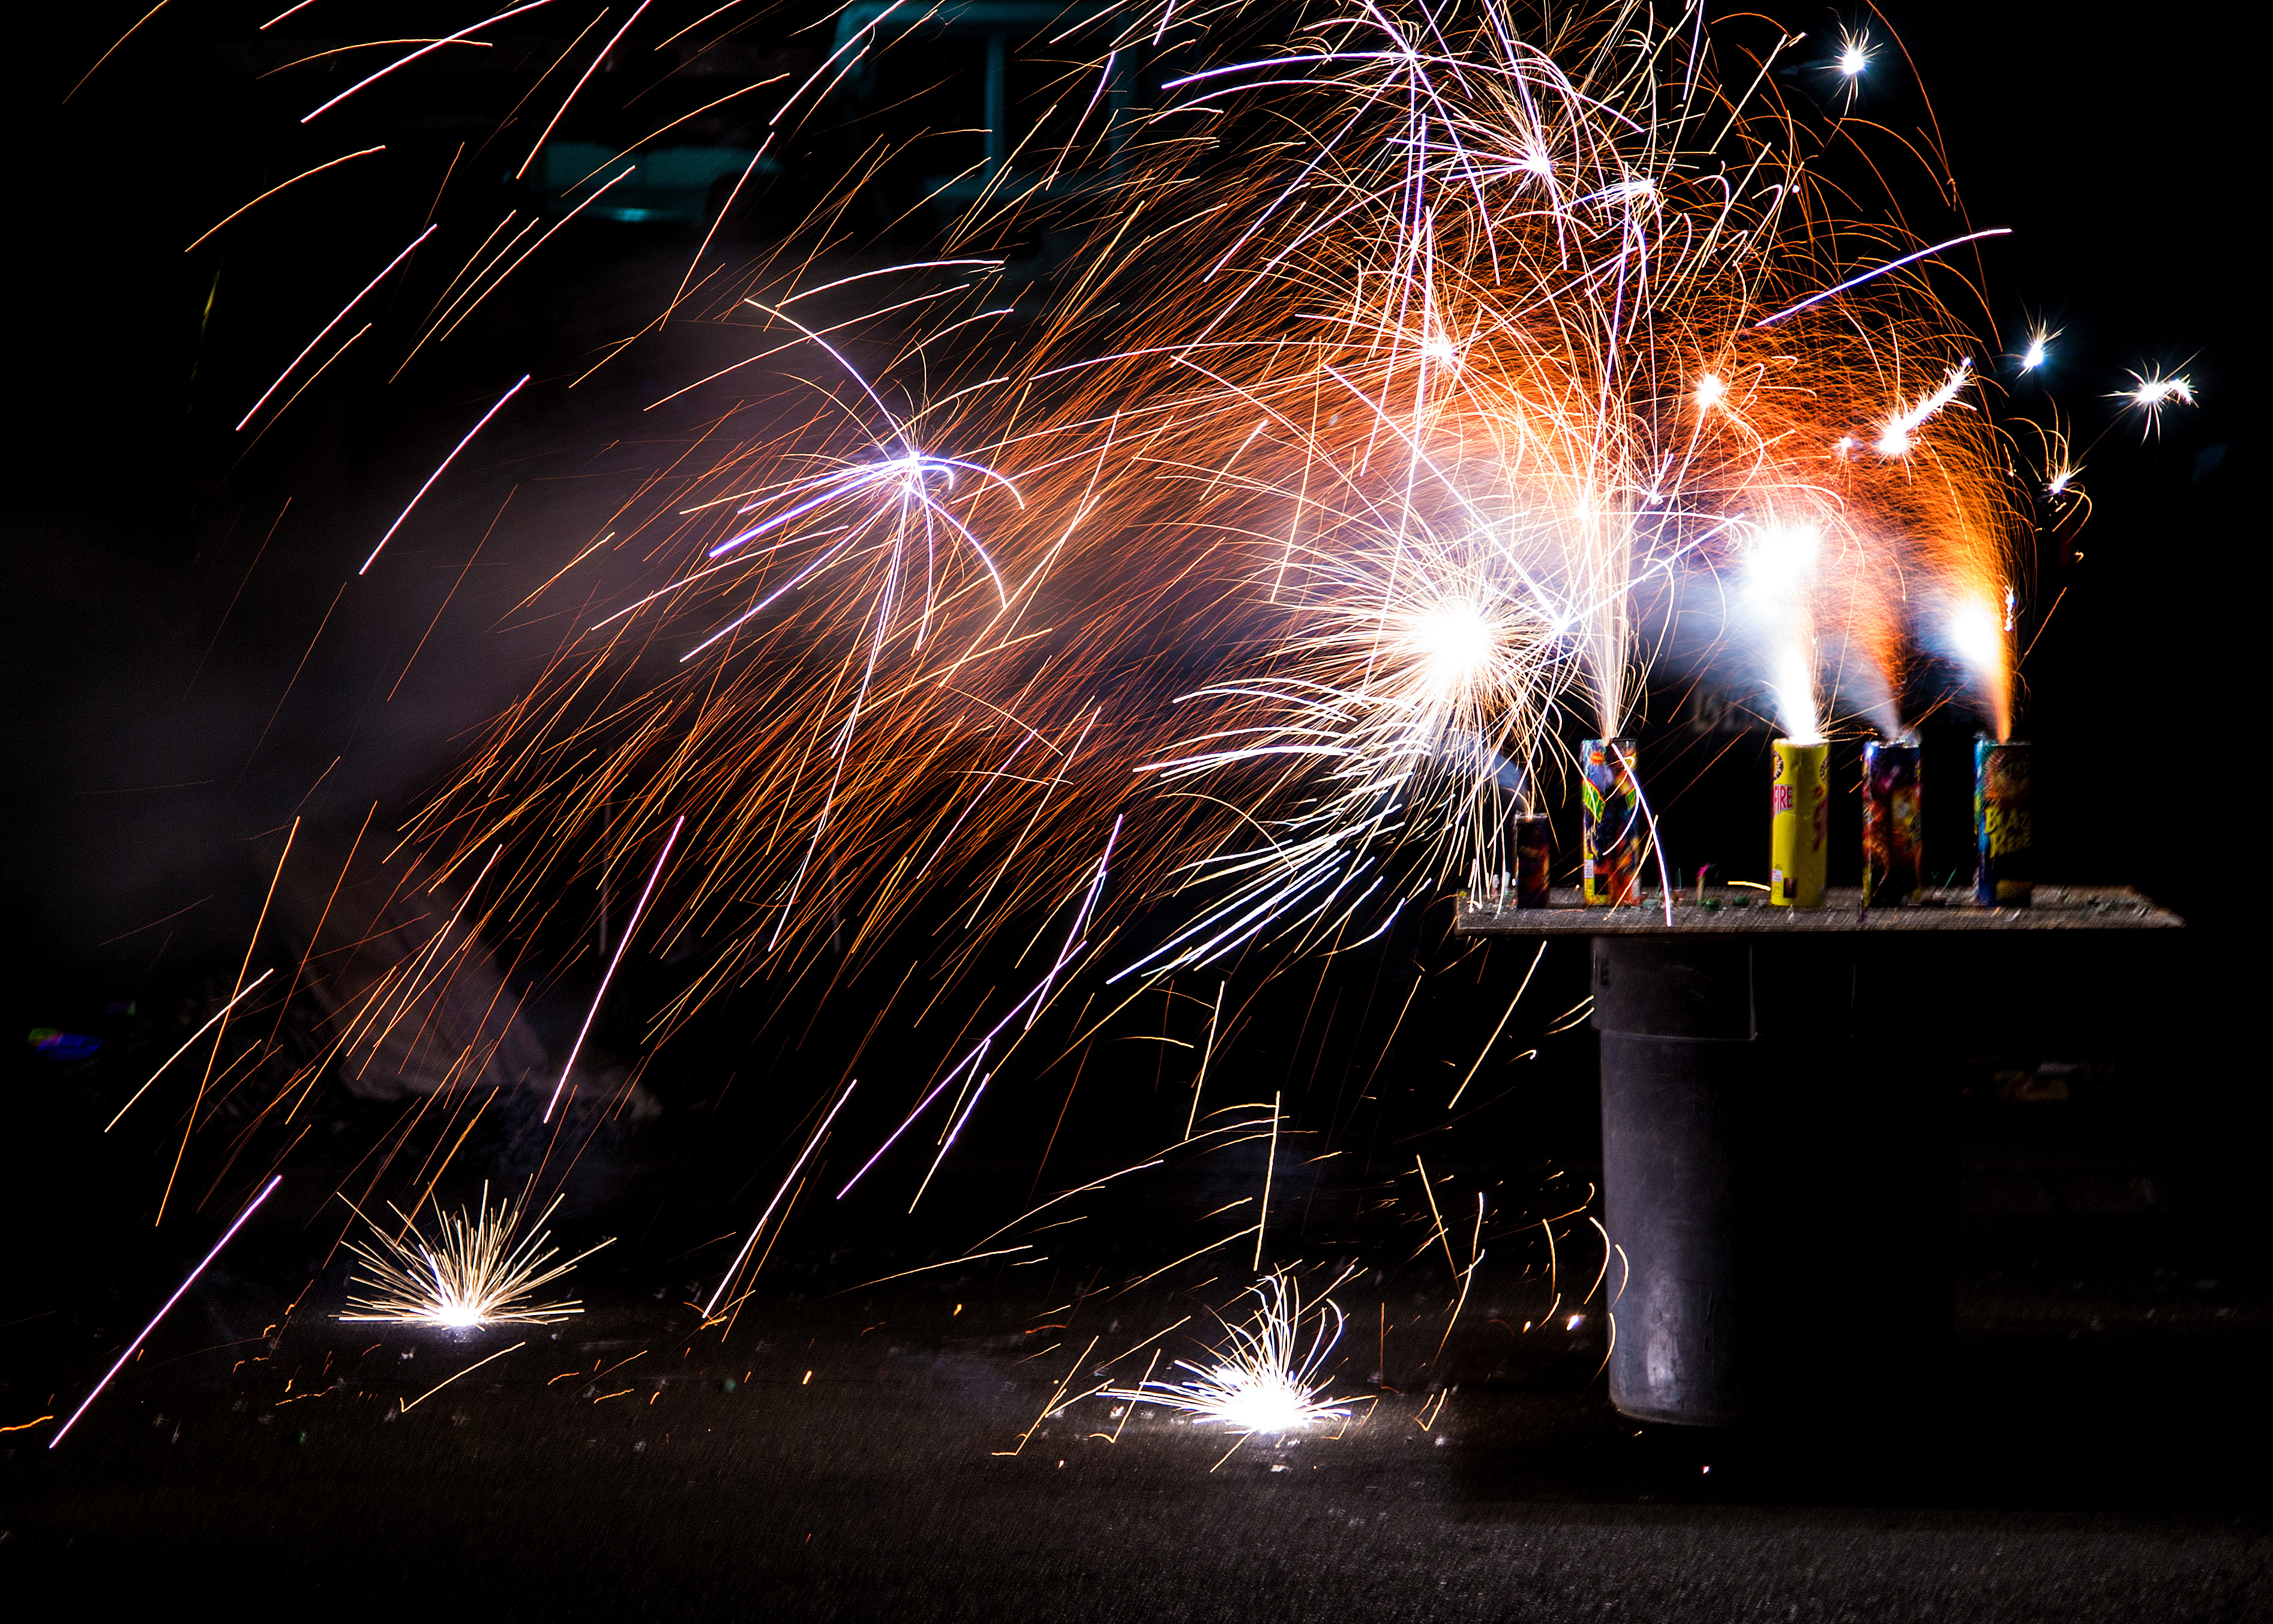
night, recreation, 2016, fireworks, event, midnight, 366, new year's eve, outdoor recreation